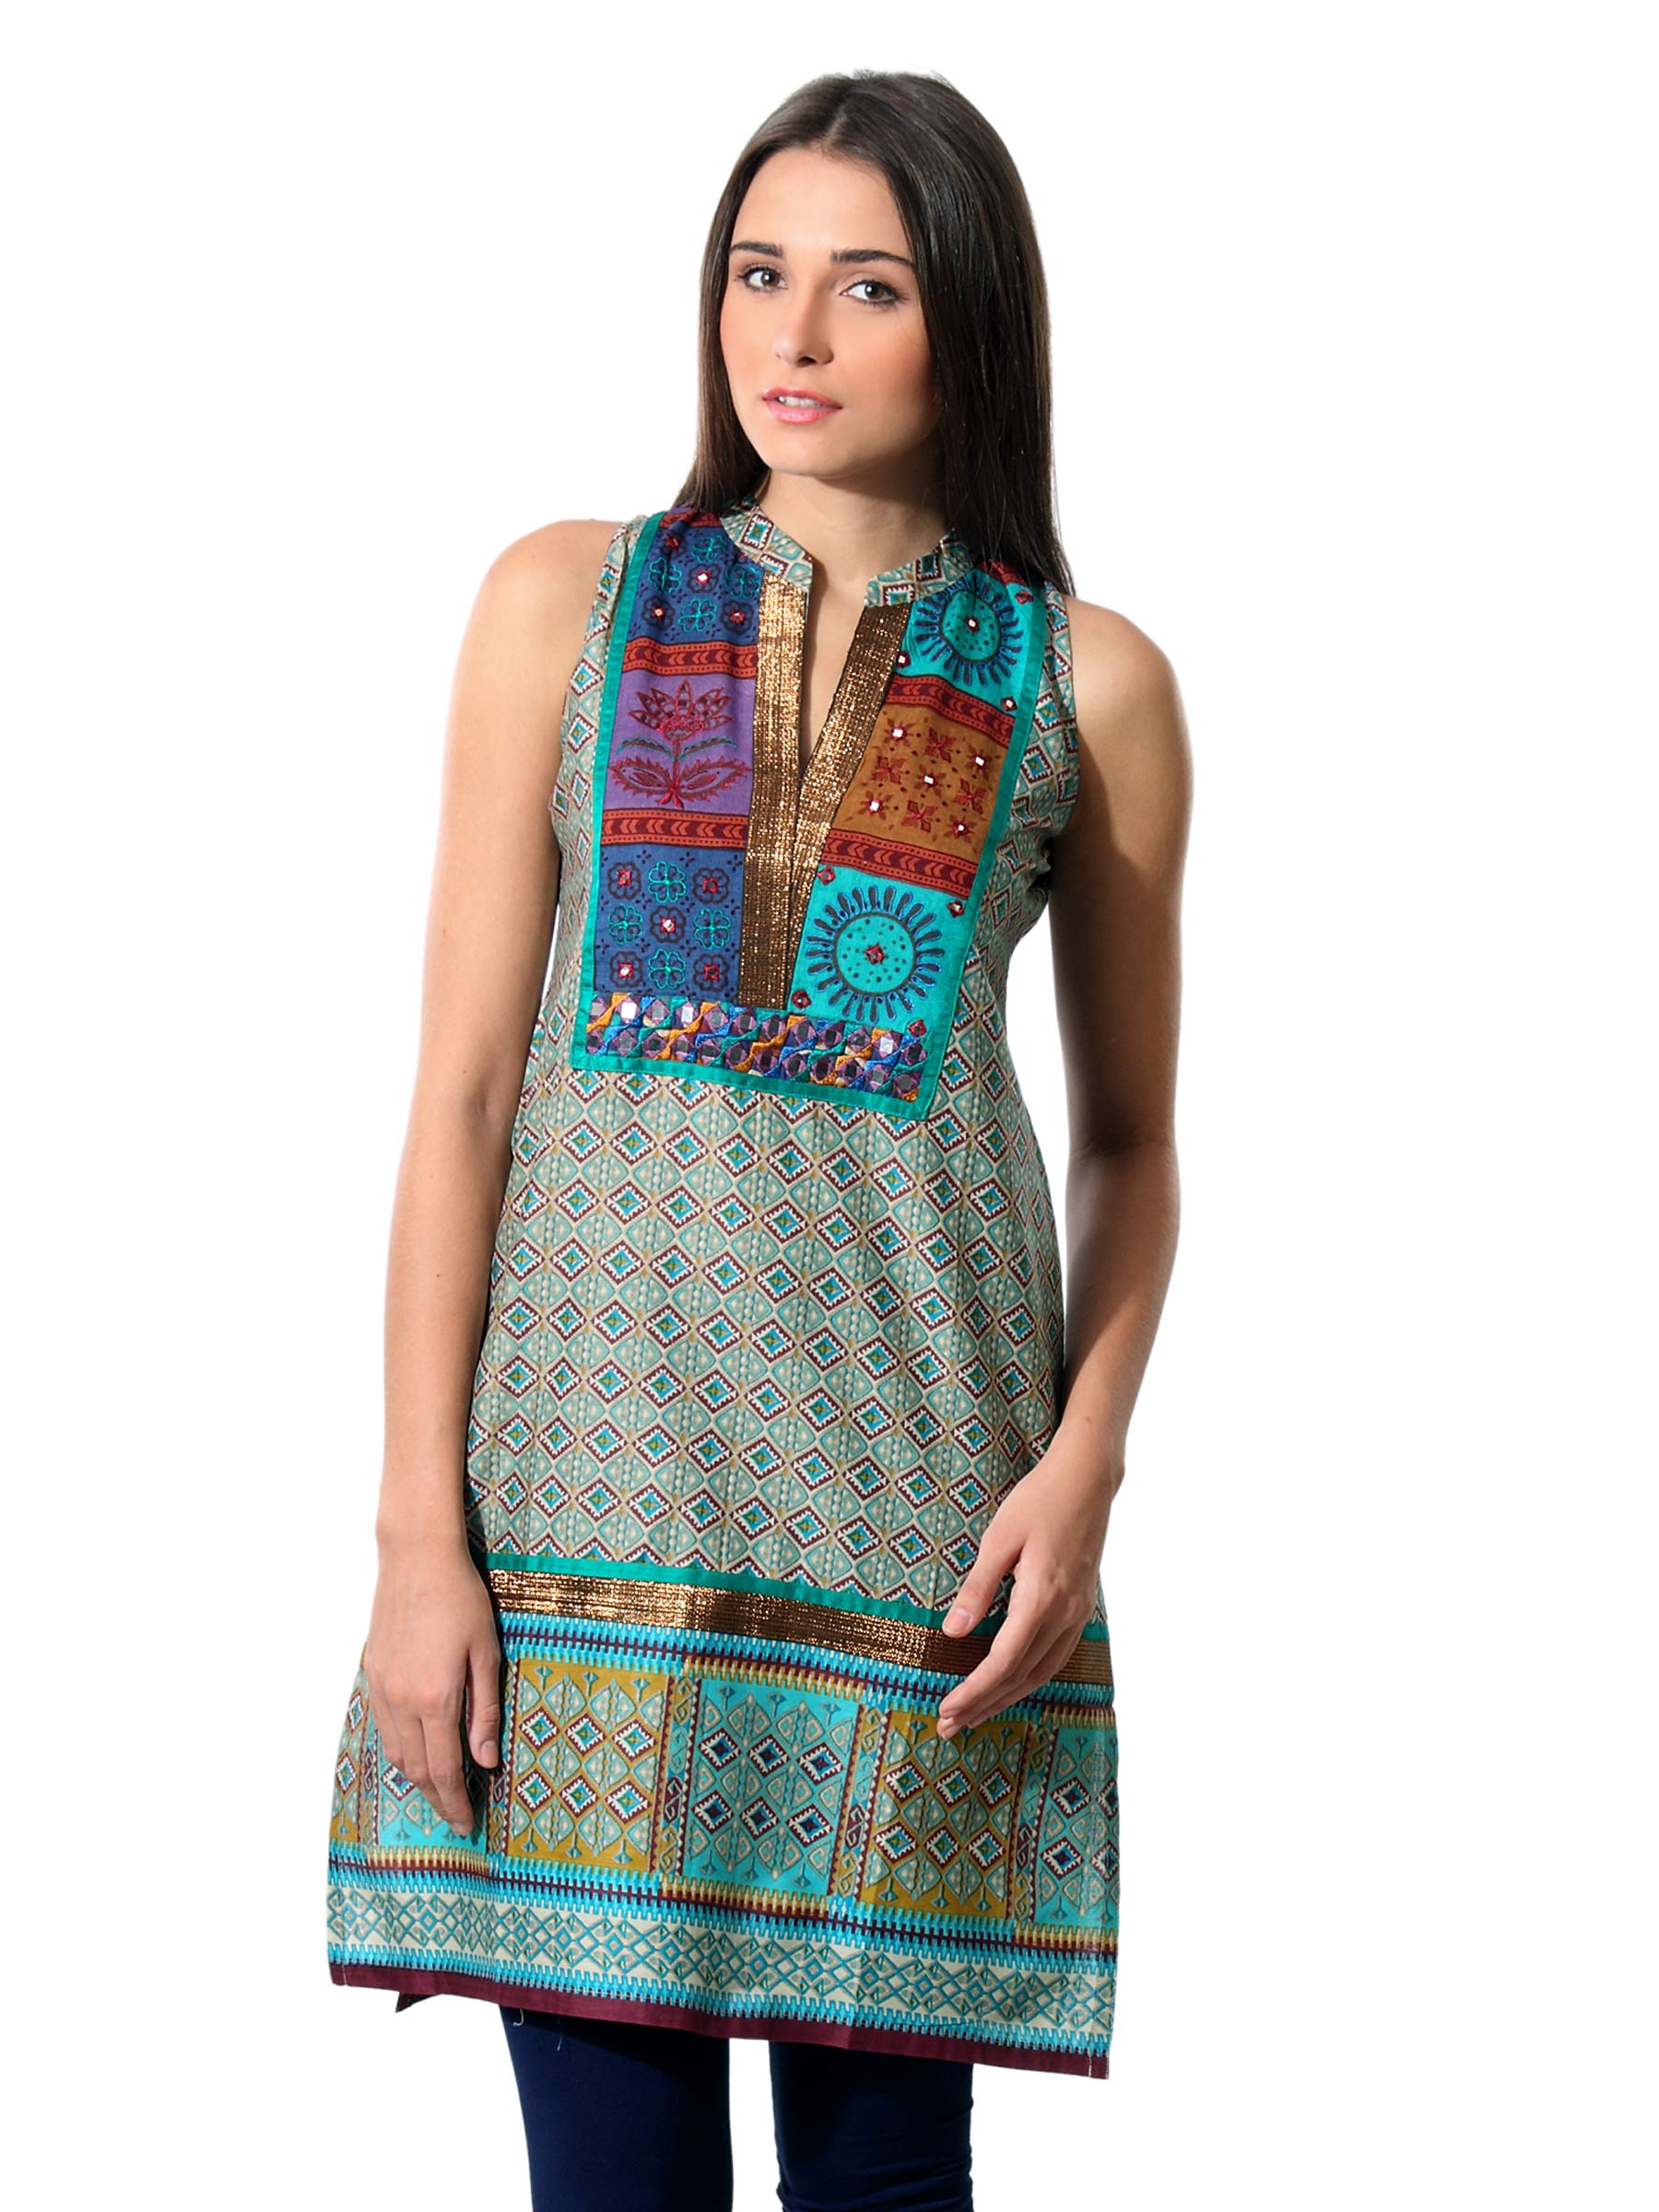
Aneri Women Multi Coloured Kurta
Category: Apparel / Topwear / Kurtas
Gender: Women
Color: Multi
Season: Summer 2012
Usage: Ethnic